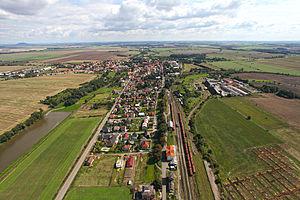
Zlonice est un bourg du district de Kladno, dans la région de région de Bohême-Centrale, en Tchéquie. Sa population s'élevait à 2 263 habitants en 2020.